Jonas Budrys

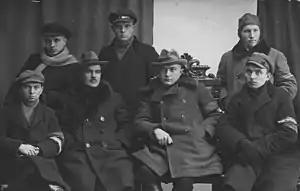
Budrys (sitting in the middle) with other commanders of the Klaipėda Revolt

In 1922, the government of Ernestas Galvanauskas sent him to the Klaipėda Region to determine opinions of local residents on joining the region with Lithuania. After many Lithuanian officers refused to lead the rebellion, Polovinskas became the military leader of the Klaipėda Revolt. He changed his last name to Budrys so it would sound more Prussian Lithuanian. He commanded the "Ypatingosios paskirties rinktinė" (Special Purpose Force), which was formed in Kaunas and marched into the Klaipėda Region in early January 1923. After taking control of Klaipėda on 16 January, he organized a local army from the inhabitants of the region.